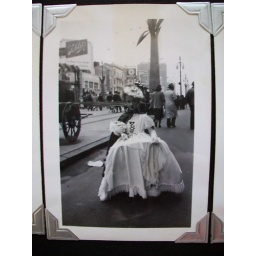
little girl in fancy dress